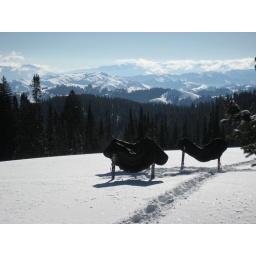
Drying sleeping bags in the sun